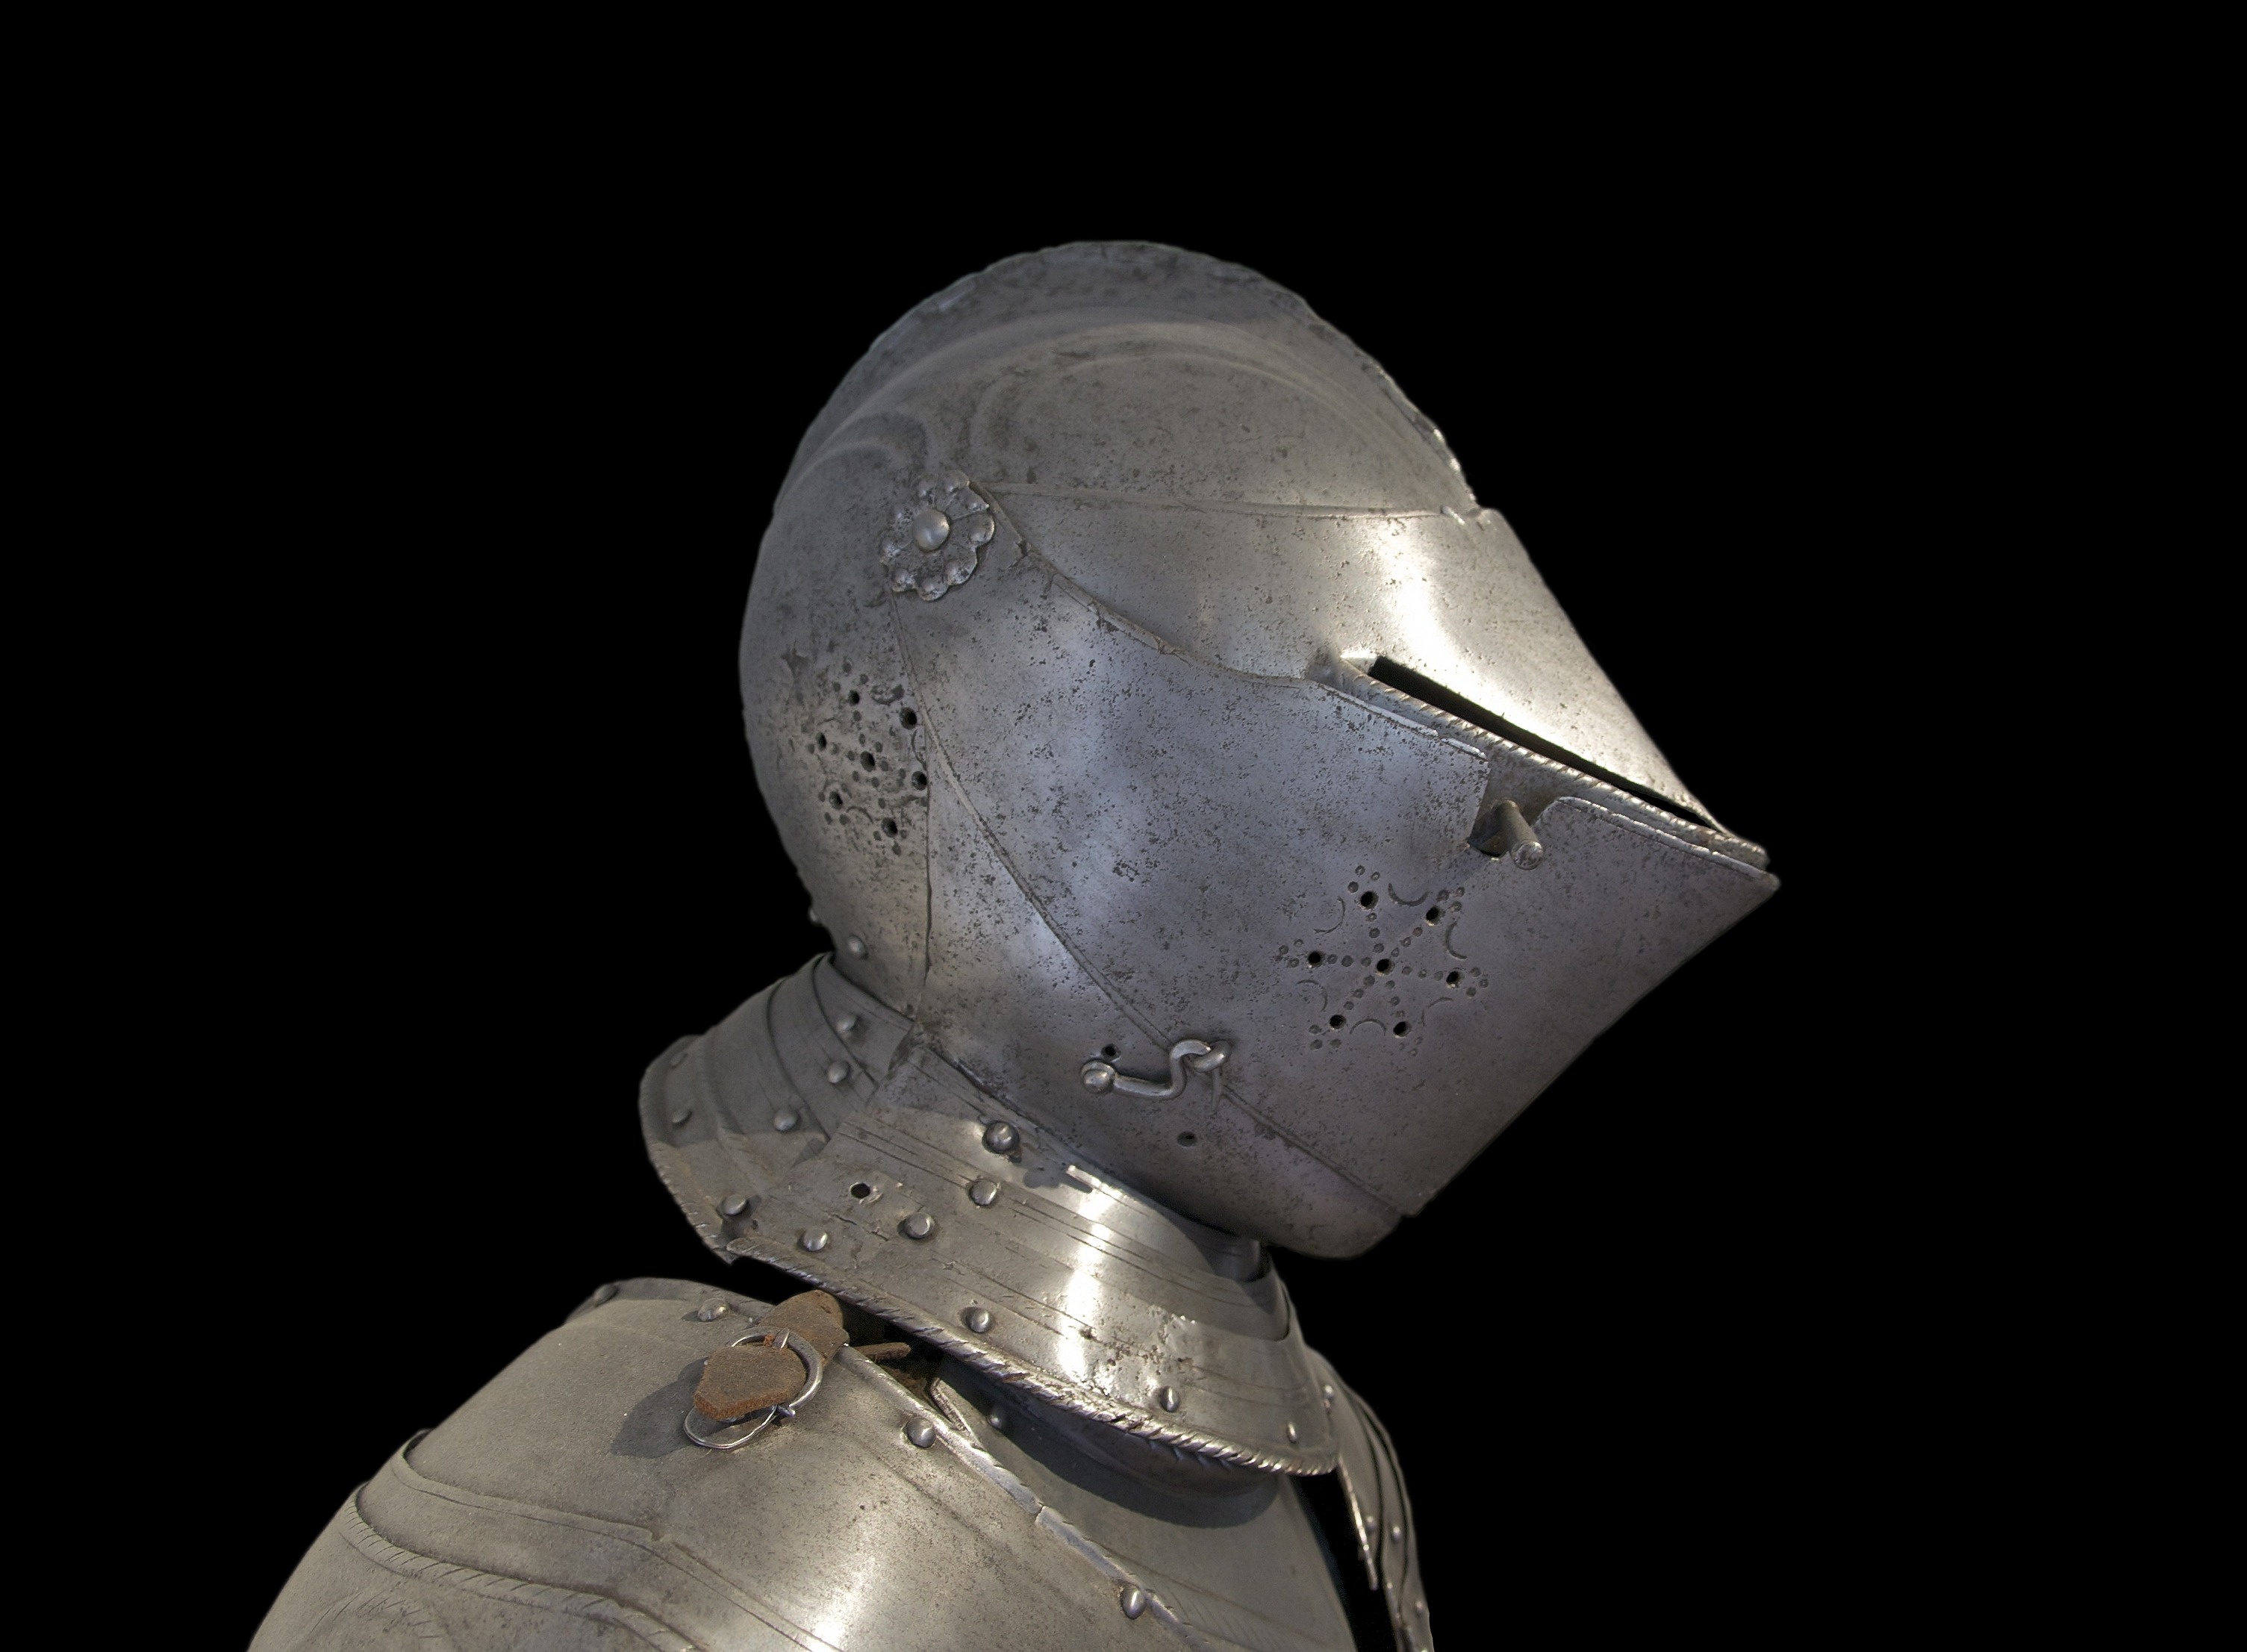
paris, france, metal, clothing, sculpture, medieval, display, helmet, head, sphere, armor, armored